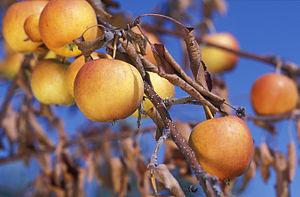
La Gala est une pomme rouge issue du croisement entre la Kidd's Orange Red et la Golden Delicious. La variété a été créée en Nouvelle-Zélande dans les années 1930 par le pépiniériste J.H. Kidd. Elle est disponible de septembre à mai. En France, c'est la deuxième pomme la plus cultivée puisque les Galas et ses variantes représentent près de 17 % de la production nationale.
Le feu bactérien, ou brûlure bactérienne au Canada, est une maladie bactérienne des plantes qui affecte les Rosacées.